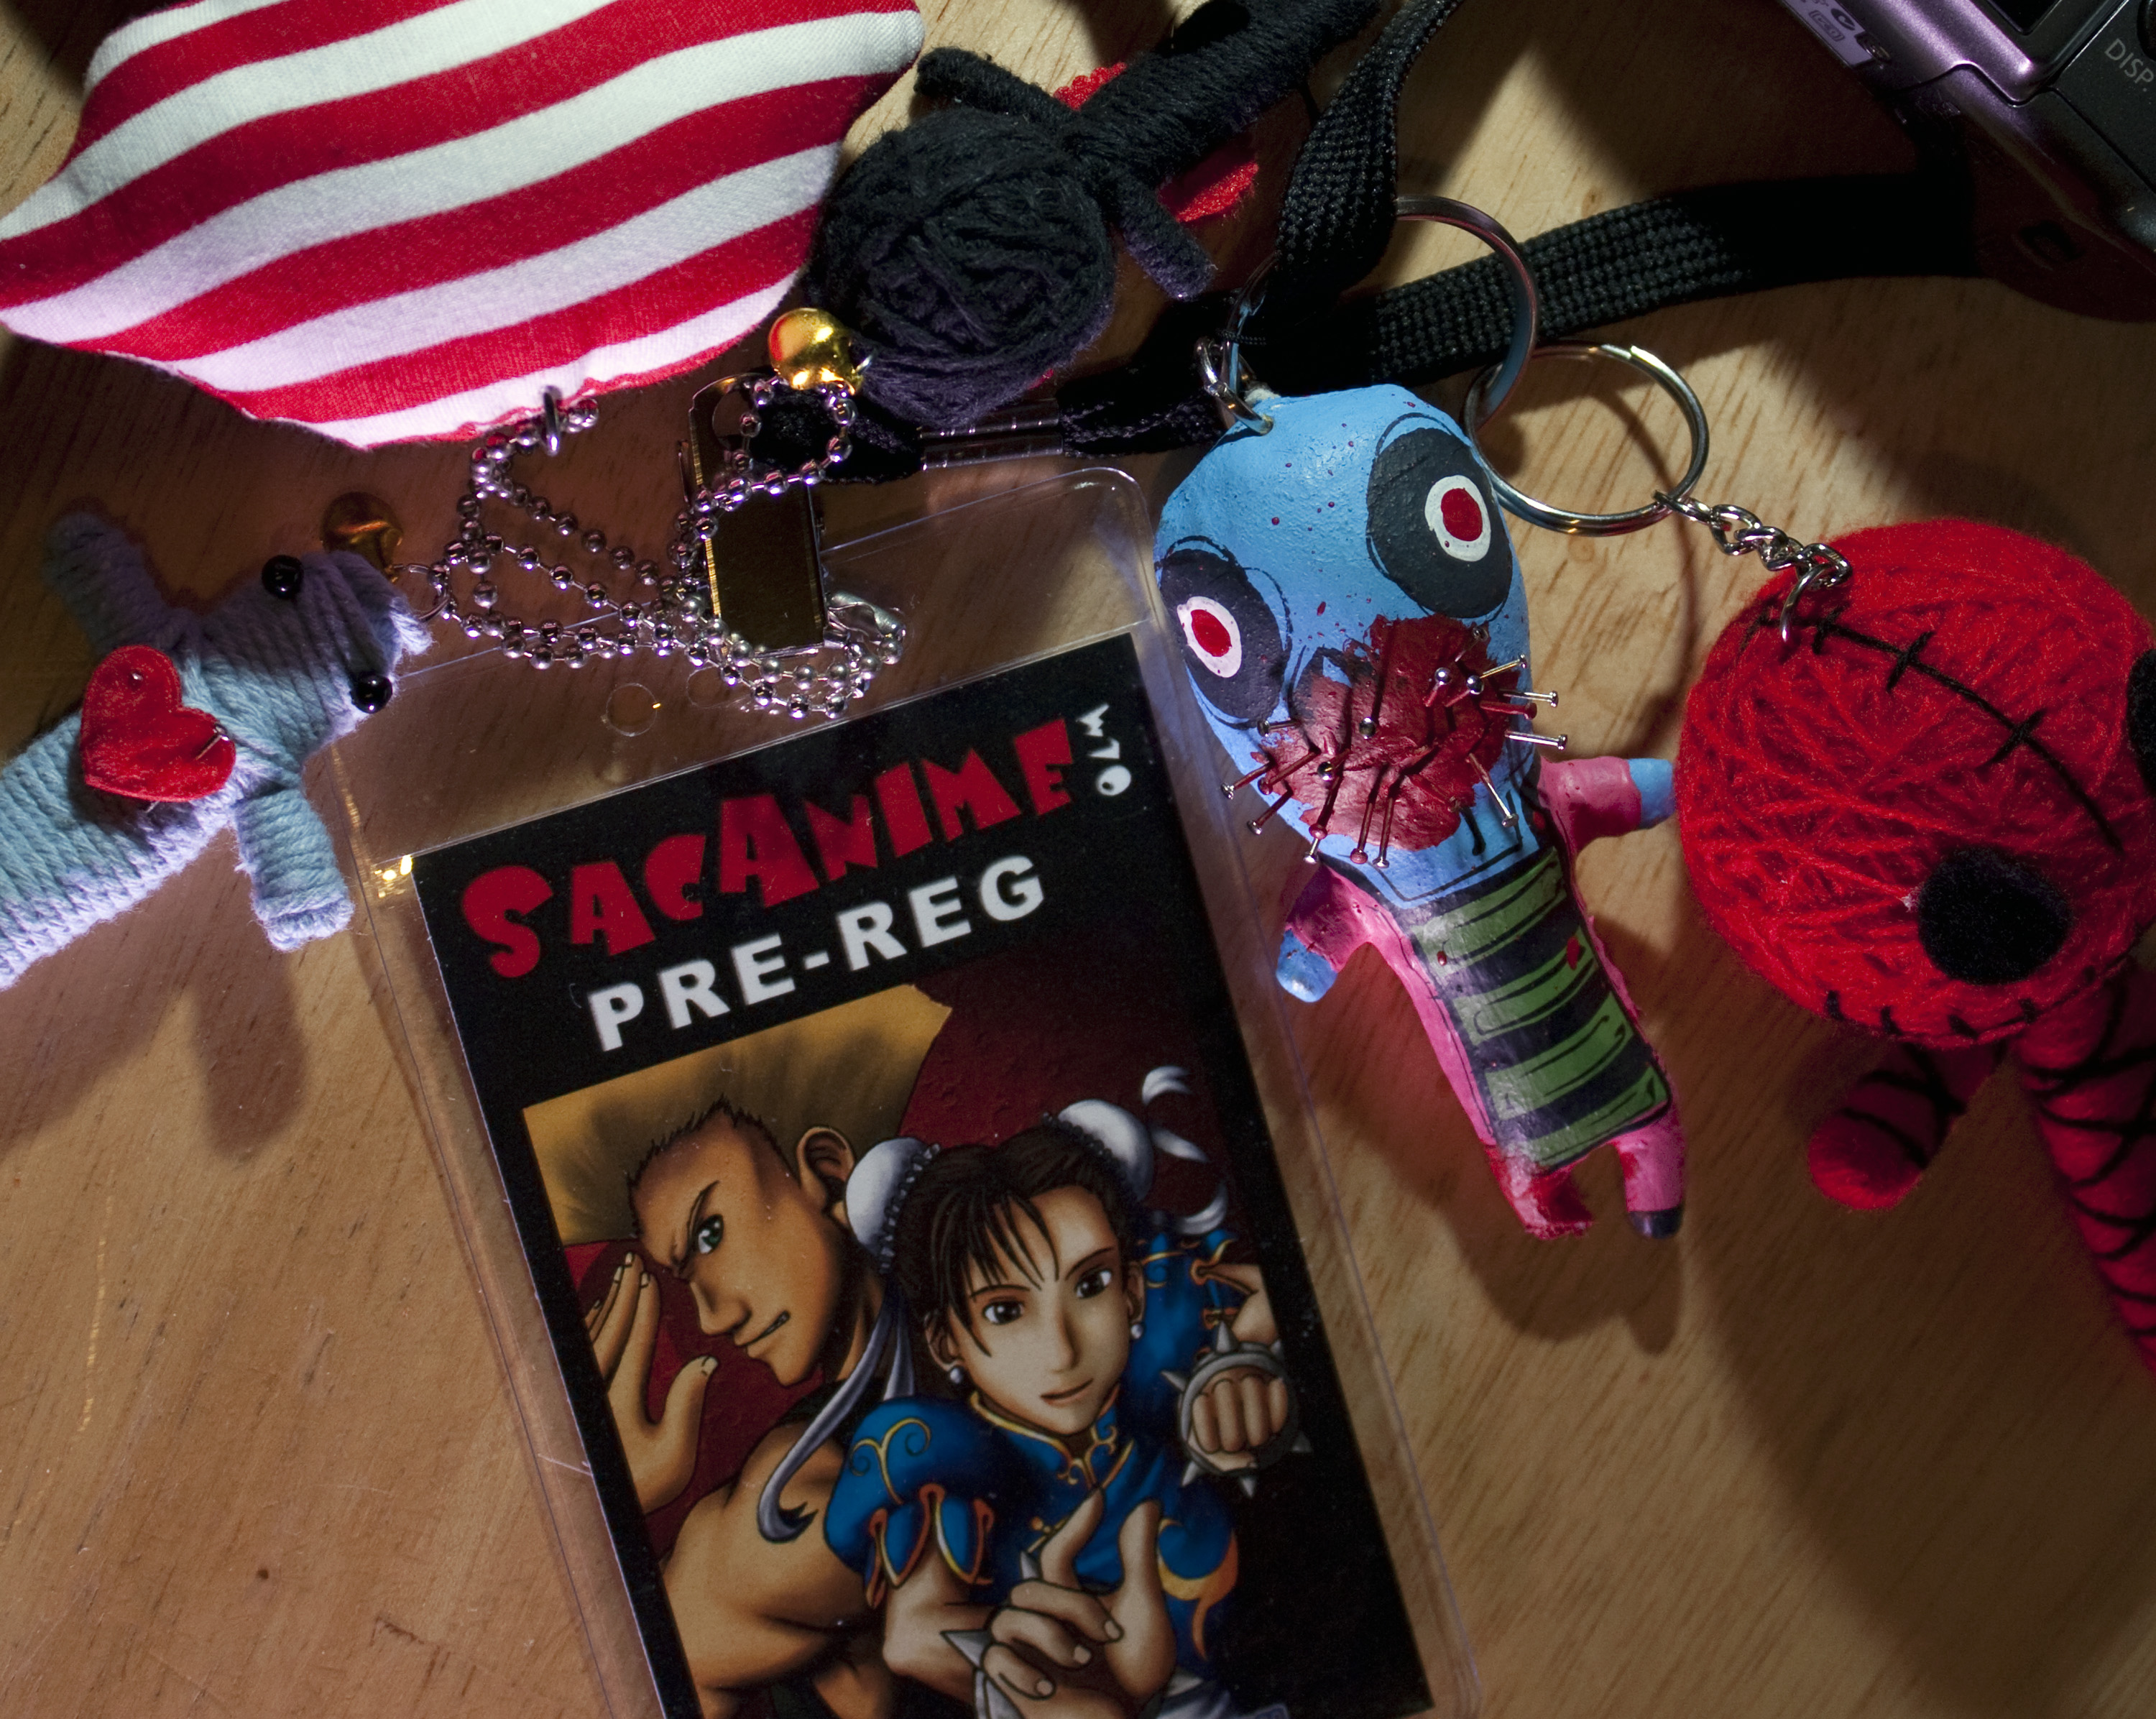
red, toy, comics, manga, sananime